History of Bengal

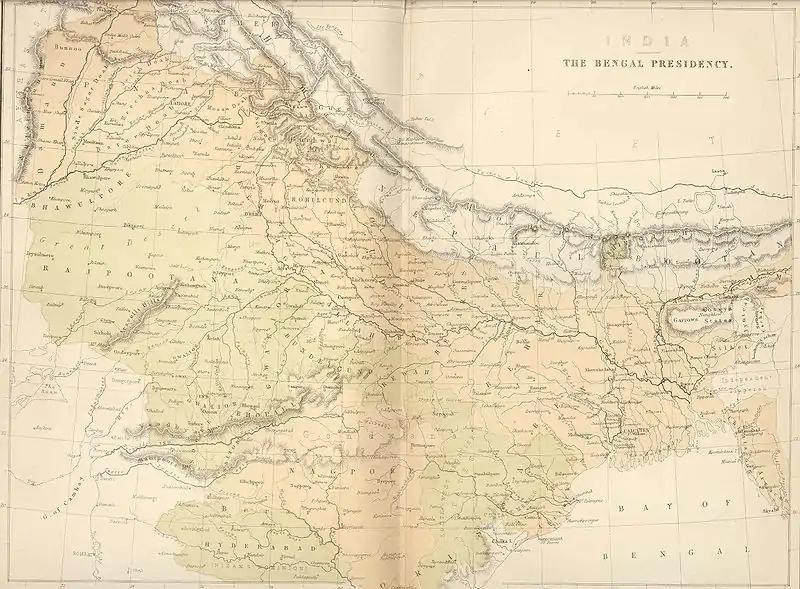

Subedars were the Mughal viceroys in Bengal. The Bengal Subah was part of a larger prosperous empire and shaped by imperial policies of pluralistic government. The Mughals built the provincial capital in Dhaka in 1610 with fortifications, gardens, tombs, palaces and mosques. Dhaka was also named in honour of Emperor Jahangir as Jahangirnagar. Shaista Khan's conquest of Chittagong in 1666 defeated the (Burmese) Kingdom of Arakan and reestablished Bengali control of the port city. The Chittagong Hill Tracts frontier region was made a tributary state of Mughal Bengal and a treaty was signed with the Chakma Circle in 1713.